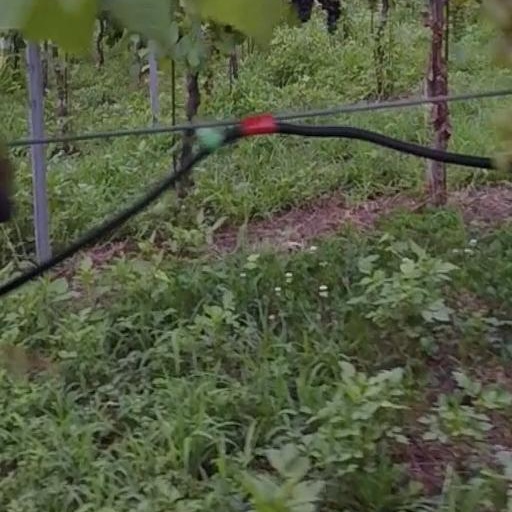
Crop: grape